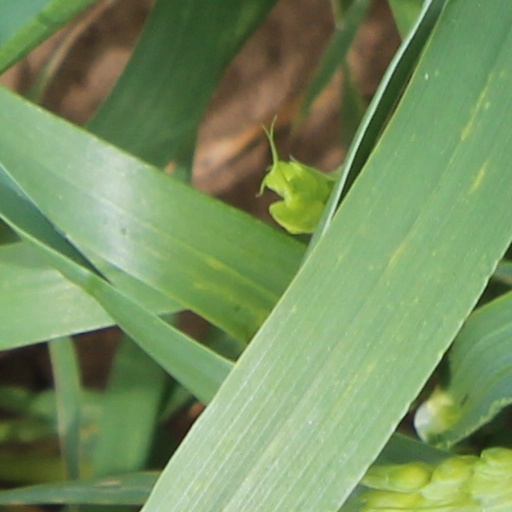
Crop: wheat